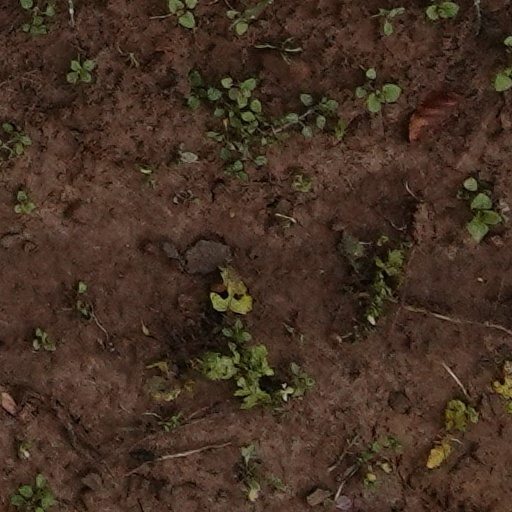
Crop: wheat